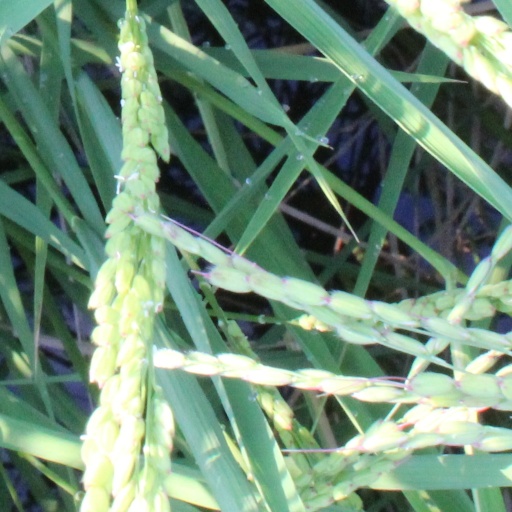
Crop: rice